The Beautiful Dreamer

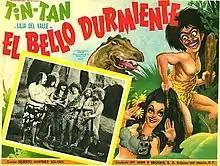

The Beautiful Dreamer (Spanish: El bello durmiente) is a 1952 Mexican comedy film directed by Gilberto Martínez Solares and starring Germán Valdés, Lilia del Valle and Wolf Ruvinskis.